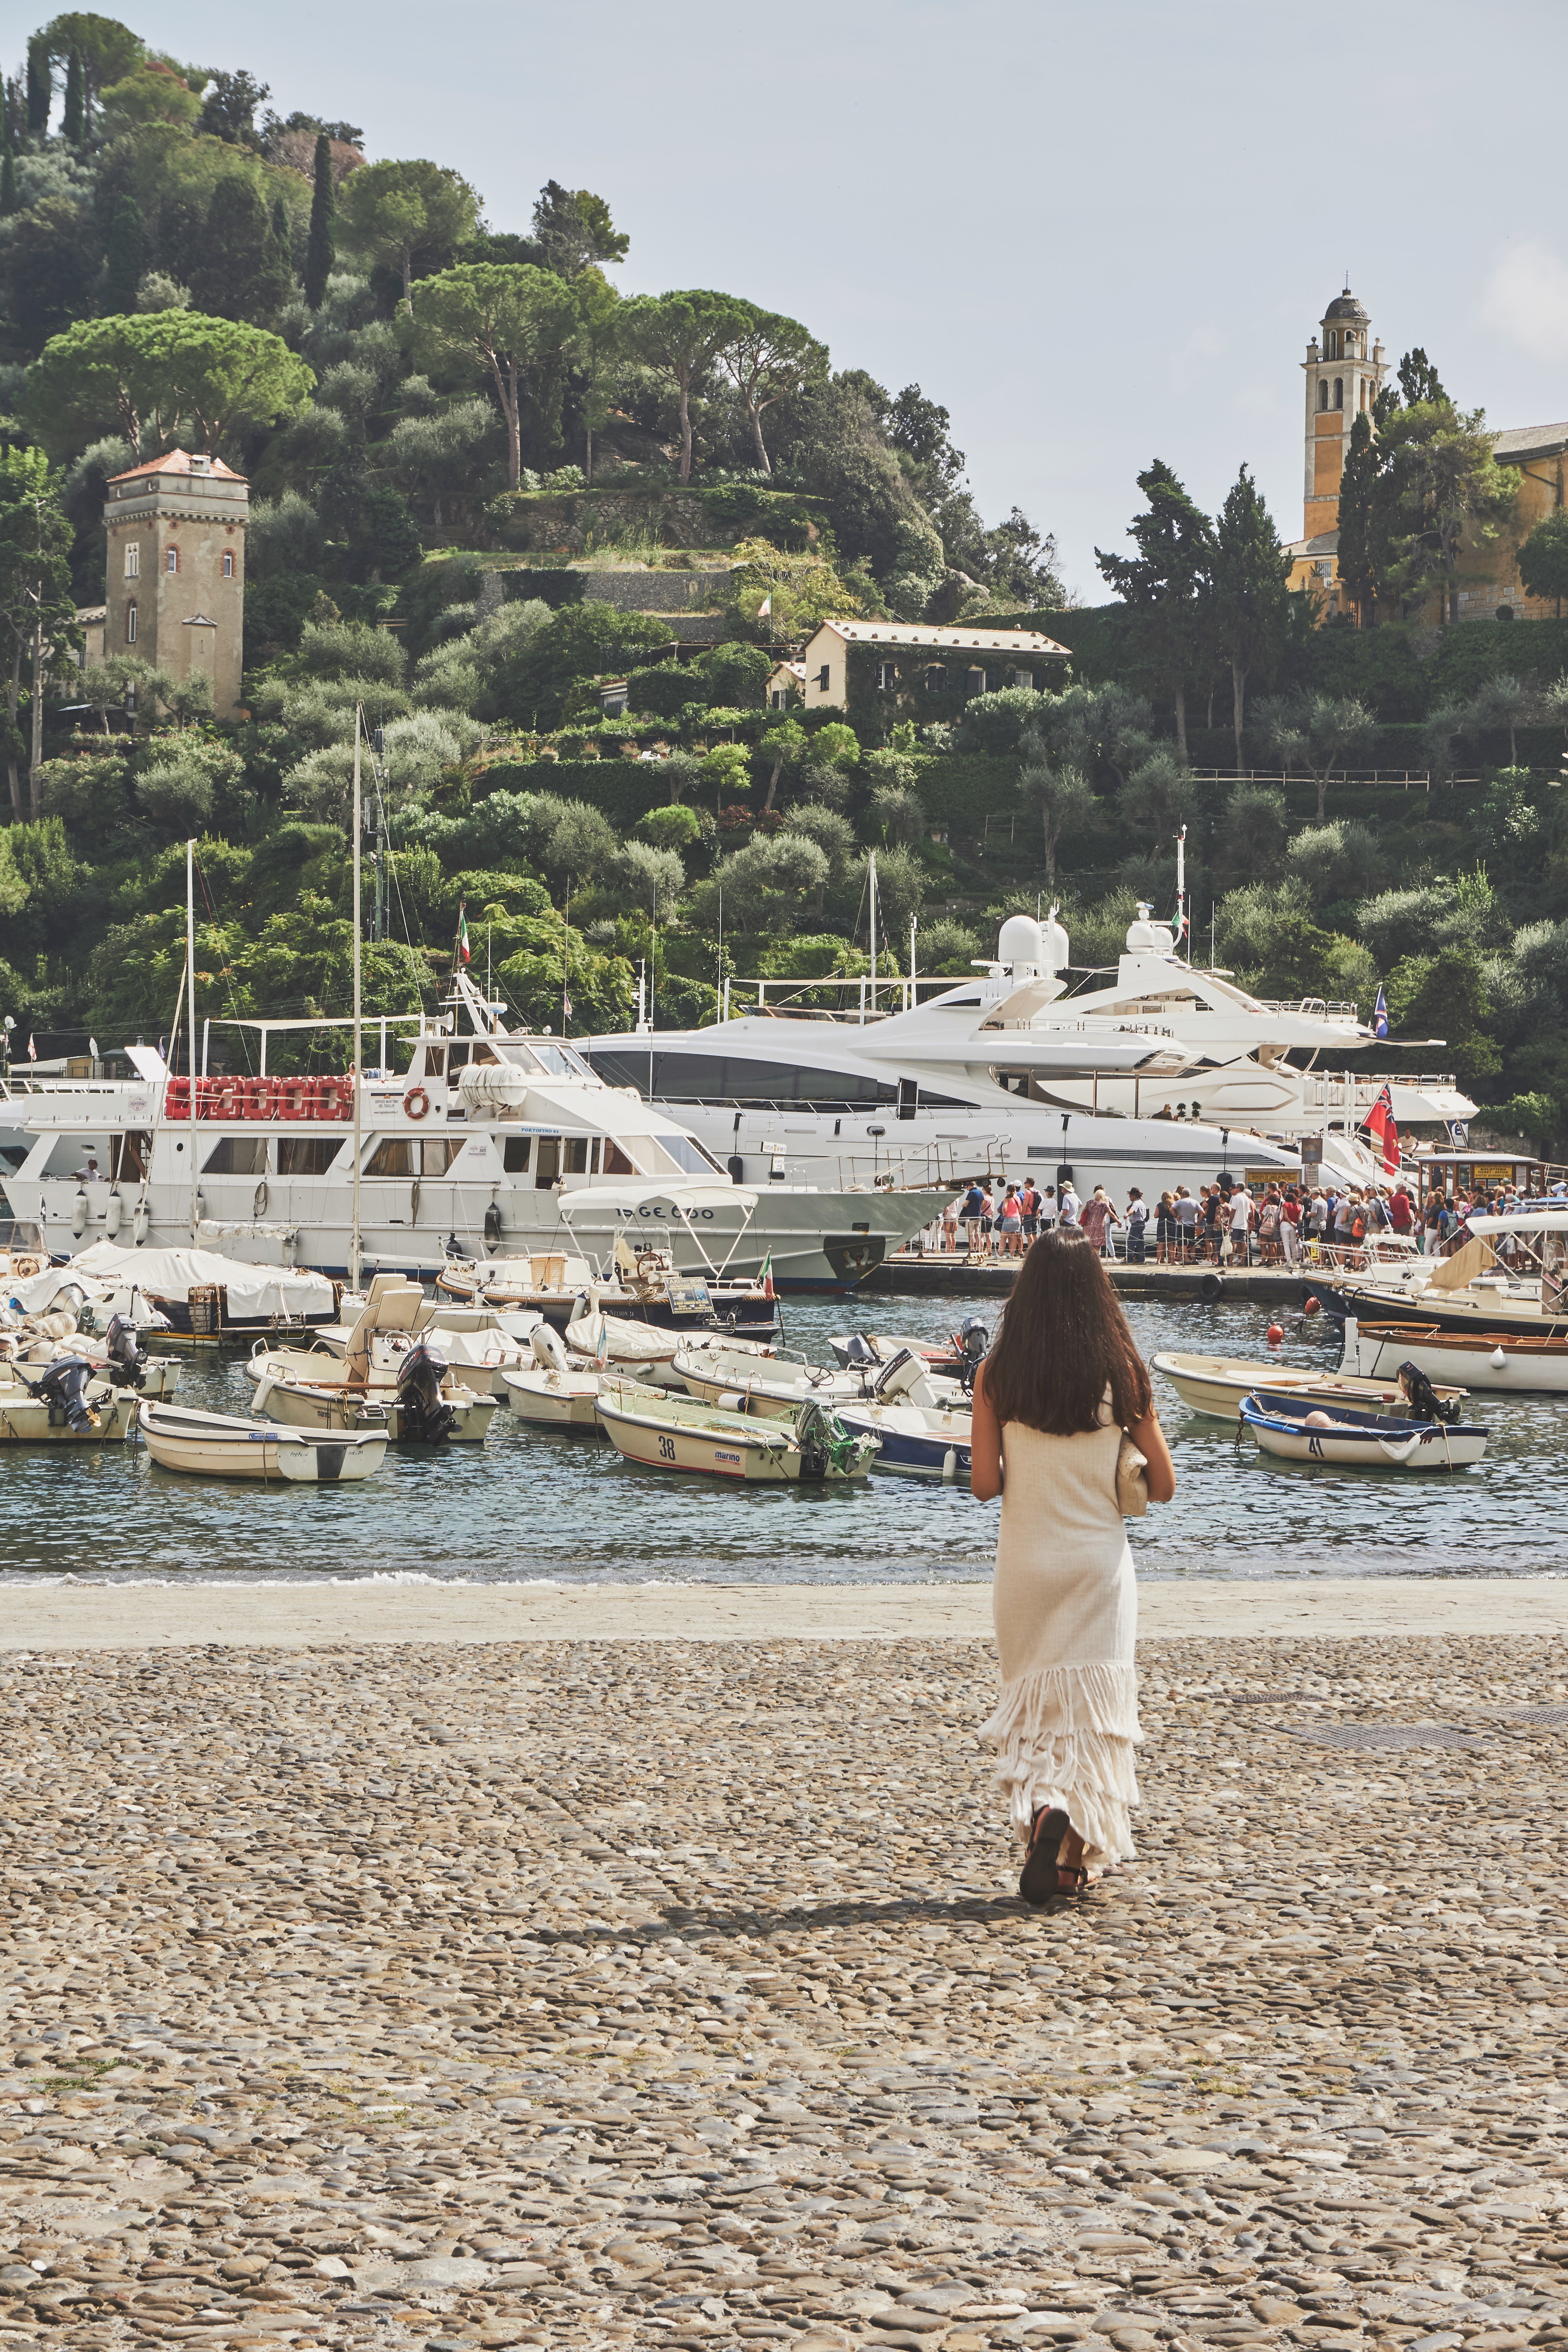
body of water, sea, beach, town, tourism, sky, coast, vacation, shore, water, city, sand, travel, ocean, tree, recreation, vehicle